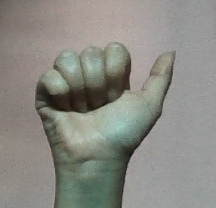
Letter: dhad